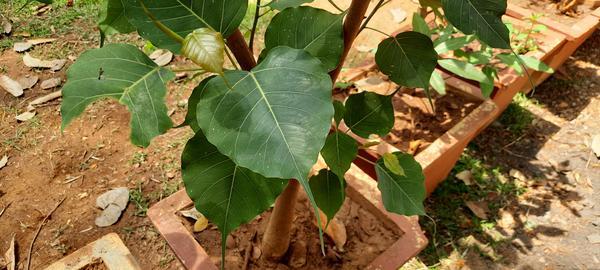
Plant: Arali